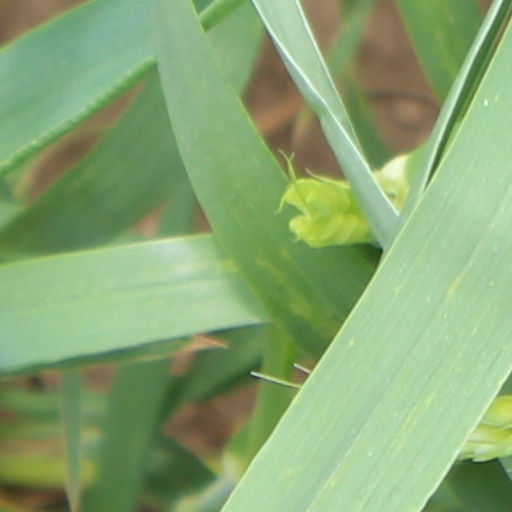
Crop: wheat